Murray City School District

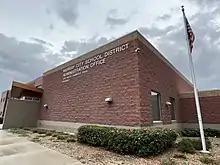
District Office Building, 5102 S. Commerce Drive, Murray

Today, the district has over 6000 students in grades K–12, enrolled in seven elementary schools, two junior highs, and one high school. Murray schools benefit from the PTA, Murray Education Foundation (a nonprofit organization assisting in recognizing excellence in the schools and resources for special school needs), Murray High School Renaissance Program, each school's Community Council, and an adult Community Education program with diverse class offerings.